Asspizza

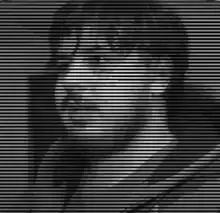
Babbitt in January 2022

Austin Babbitt (born June 5, 1998), known by the alias Asspizza is an American fashion designer, artist, and internet celebrity best known for his eponymous clothing line.